Whelk

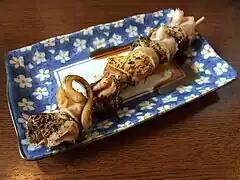
Skewered whelks from Japan

In Japan, are frequently used in sashimi and sushi. In Vietnam, they are served in a dish called "Bún ốc" - vermicelli with sea snails. "" is a Korean dish consisting of whelks and with chili sauce in a salad with cold noodles. It has been a very popular side dish with alcohol for many generations.